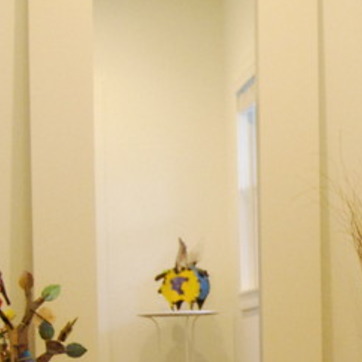
Material: mirror